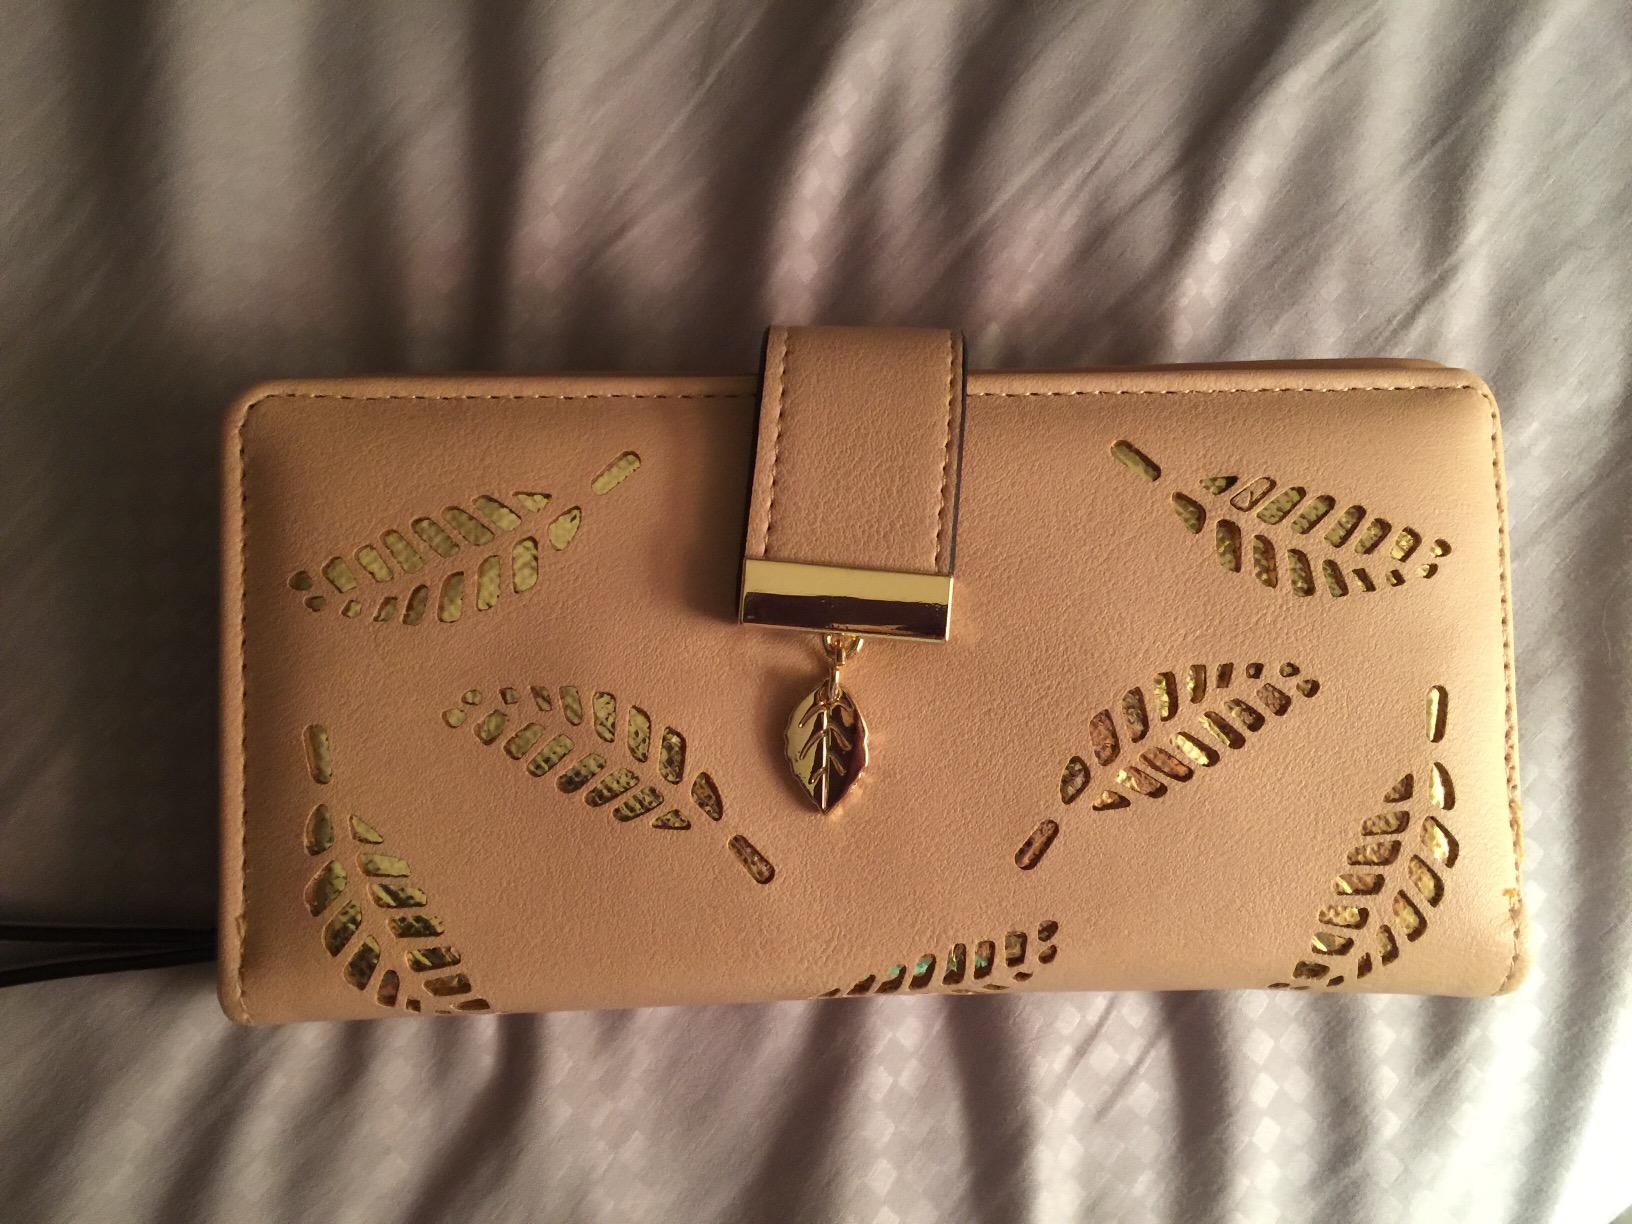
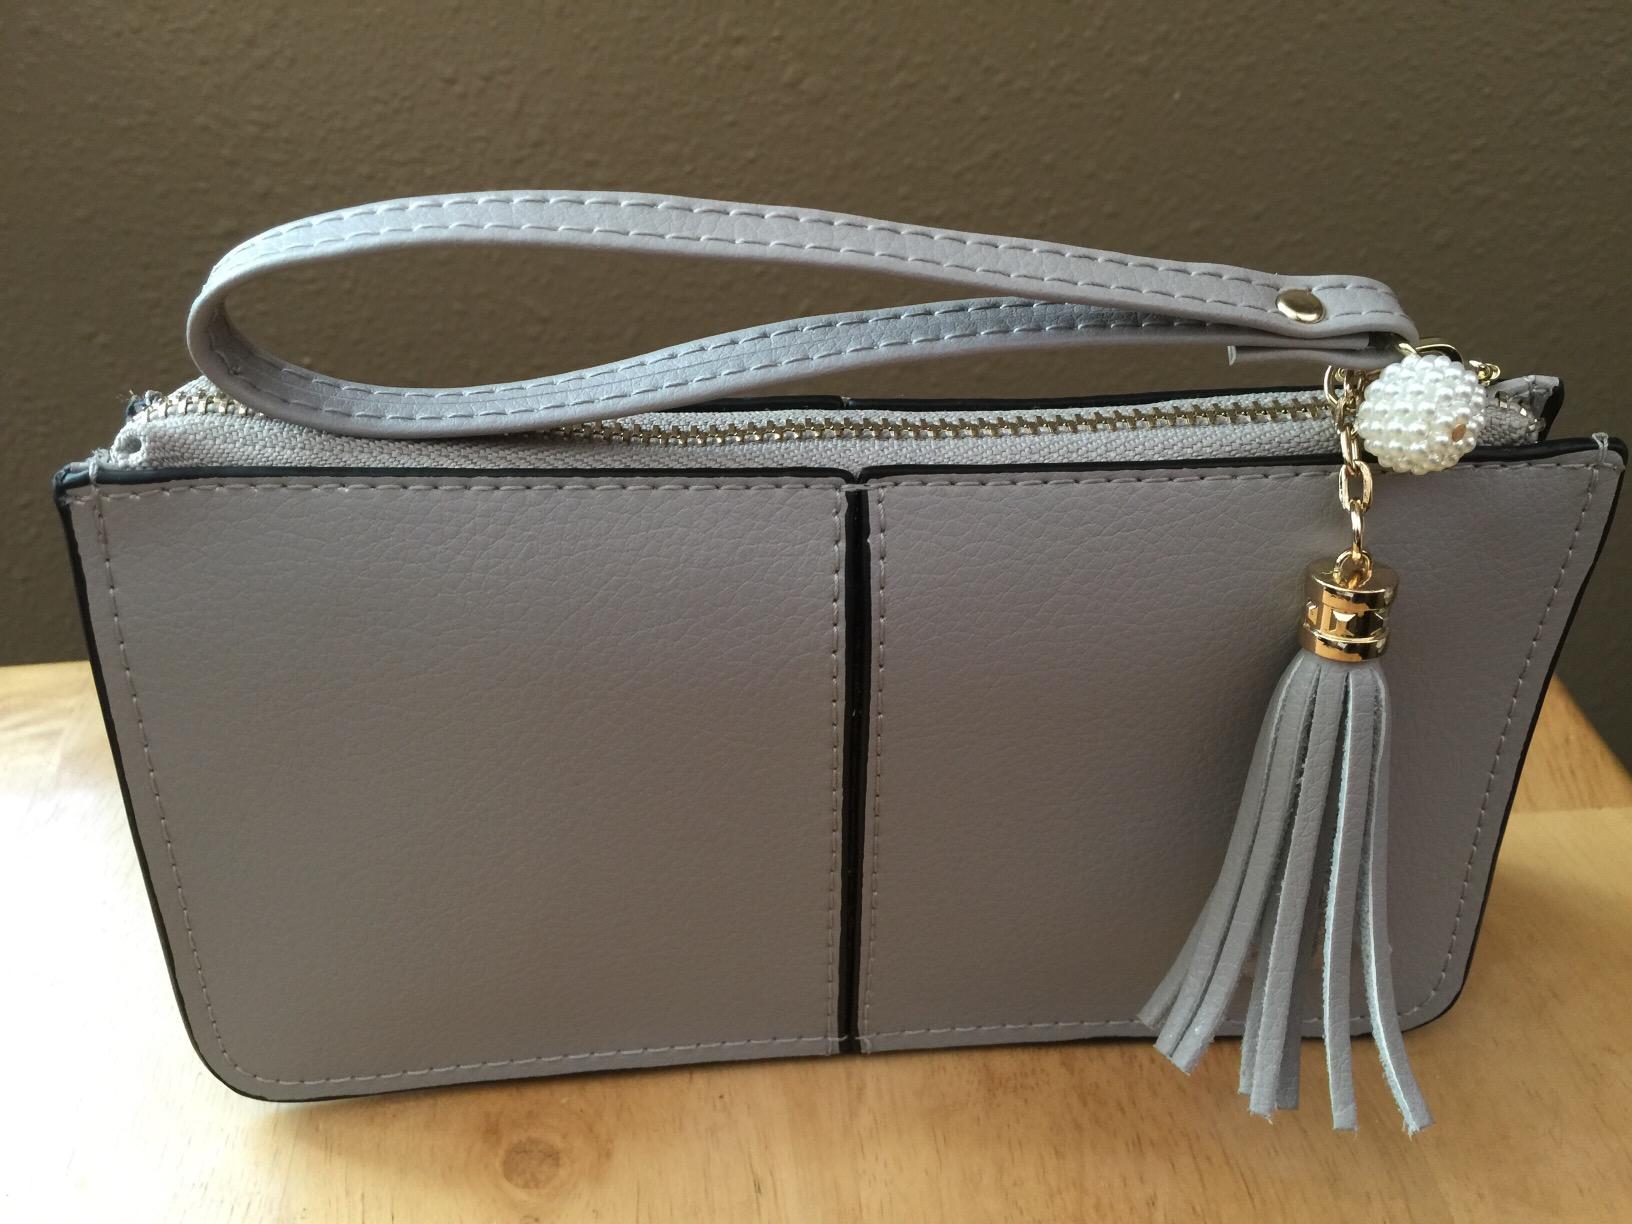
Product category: accessories_wallet
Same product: no